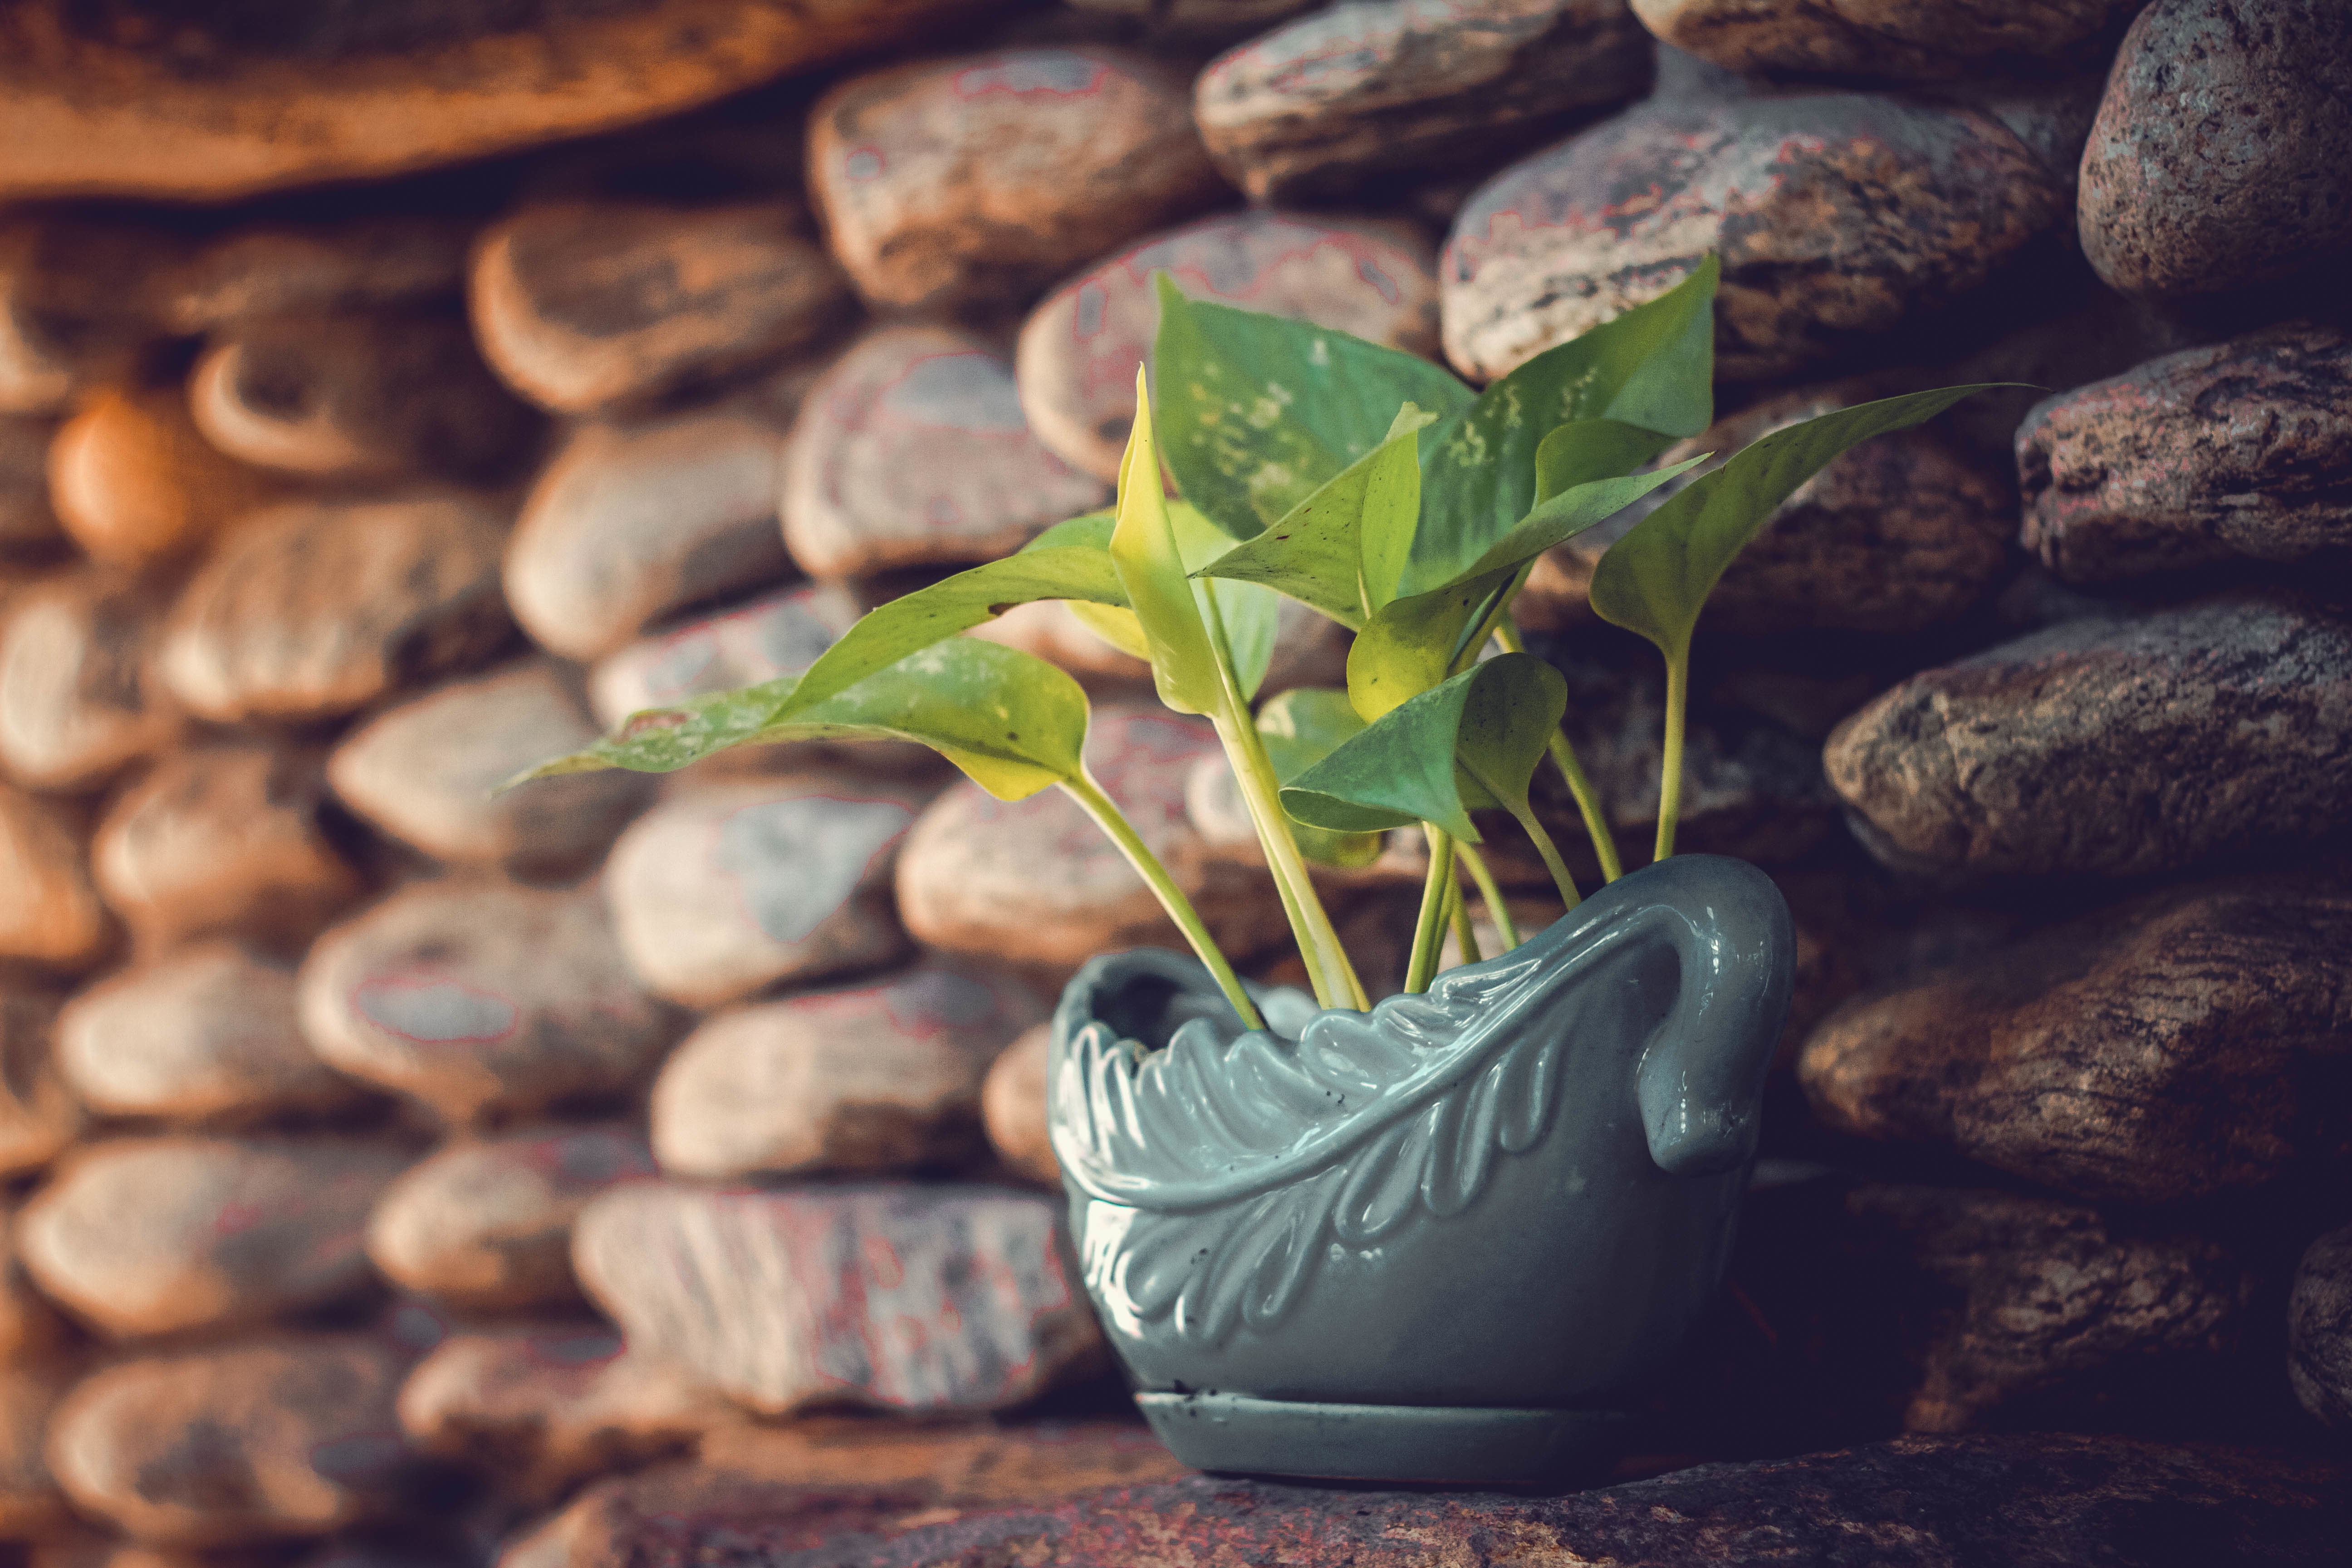
tree, rock, plant, wood, leaf, flower, green, autumn, soil, macro photography